Serhiy Proskurnia

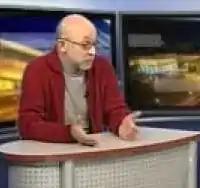

Serhiy Vladyslavovych Proskurnia (28 November 1957 – 1 February 2021) was a Ukrainian stage director.